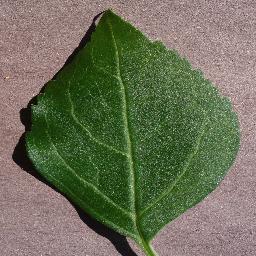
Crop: cherry
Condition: (including_sour)_healthy